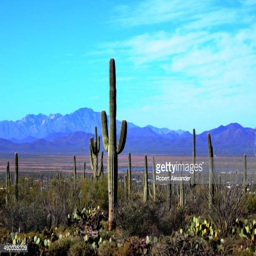
the towering saguaro cactus grows profusely throughout the desert landscape